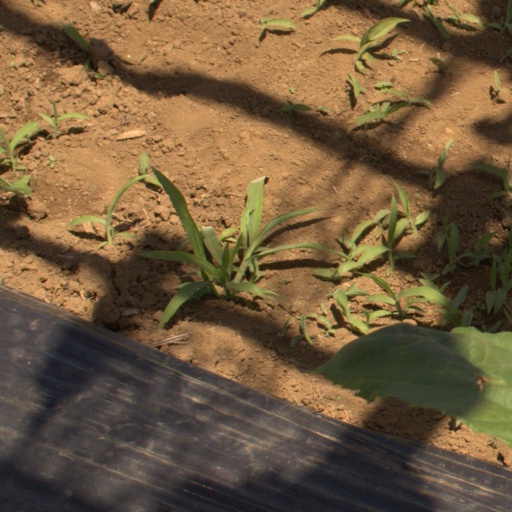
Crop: Jerusalem artichoke